Château de Compiègne

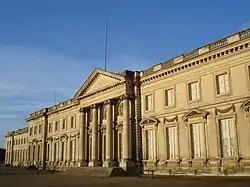
The Château de Compiègne seen from the garden

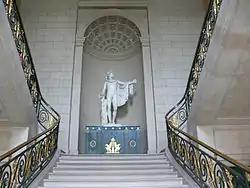
Main staircase at the château

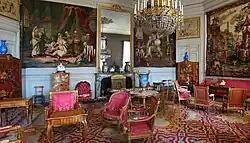
Music lounge

The Château de Compiègne is a French château, a former royal residence built for Louis XV and later restored by Napoleon. Compiègne was one of three seats of royal government, the others being Versailles and Fontainebleau. It is located in Compiègne in the Oise department and is open to the public.